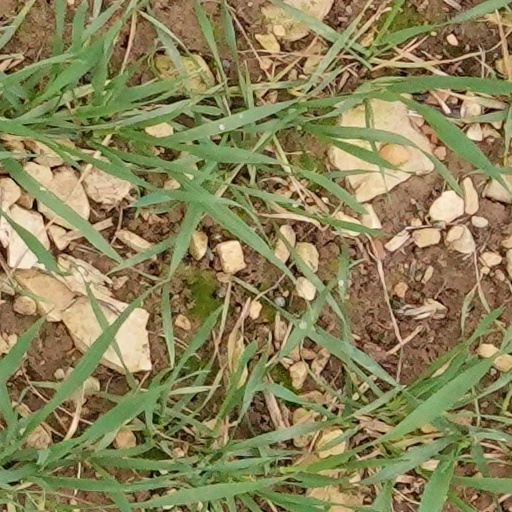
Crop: wheat